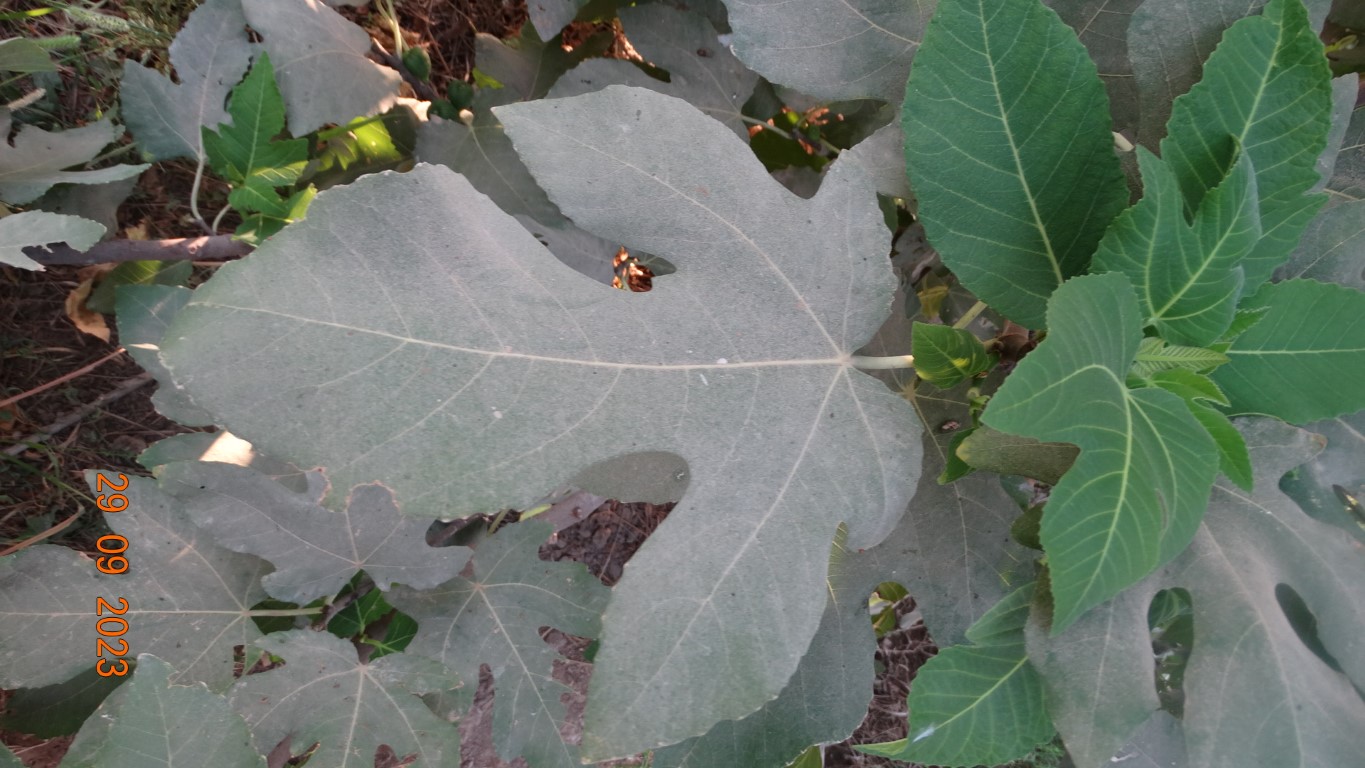
Label: healthy